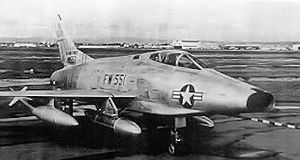
North American F-100 Super Sabre / Operationel historie / Projekt 'Slick Chick'
RF-100A-10-NA nr. 53-1551. Styrtede nær Neidenbach, Vesttyskland den 1. Oktober 1956. Piloten benyttede katapultsædet og overlevede.
North American F-100 Super Sabre var en amerikansk supersonisk jetjager, der gjorde tjeneste ved United States Air Force fra 1954 til 1971 og ved Air National Guard indtil 1979. Det var USAFs første jager, der kunne gennembryde lydmuren under vandret flyvning. F-100 var designet af North American Aviation som en mere højtydende videreudvikling af F-86 Sabre jageren.